R.S.C. Anderlecht

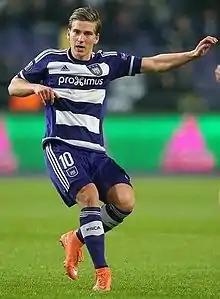
Dennis Praet in 2016, the last Anderlecht player to win the Belgian Golden Shoe.

The 1982–83 season was a noteworthy season for the club for numerous reasons: former Anderlecht favourite Paul Van Himst was named the new coach, they won the 1982–83 UEFA Cup and under the impulse of sporting director Michel Verschueren, the rebuilding of the club stadium began. But in the domestic league, Anderlecht had to settle for second place behind Standard. Their bid to retain the UEFA Cup in 1983–84 failed at the final hurdle against English side Tottenham Hotspur. Anderlecht reached the final by bribing the semi-final referee to the equivalent of £27,000, ensuring passage against another English side, Nottingham Forest.